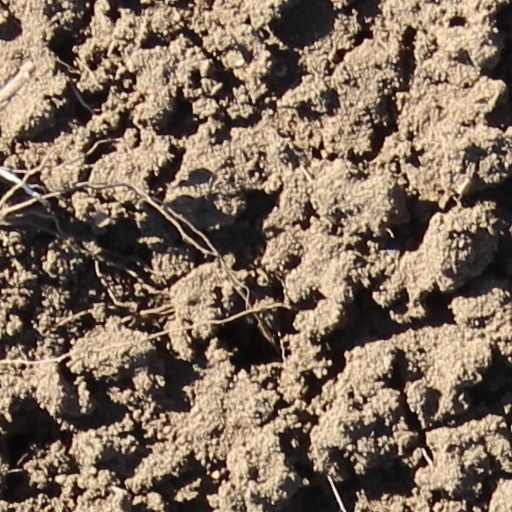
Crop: wheat